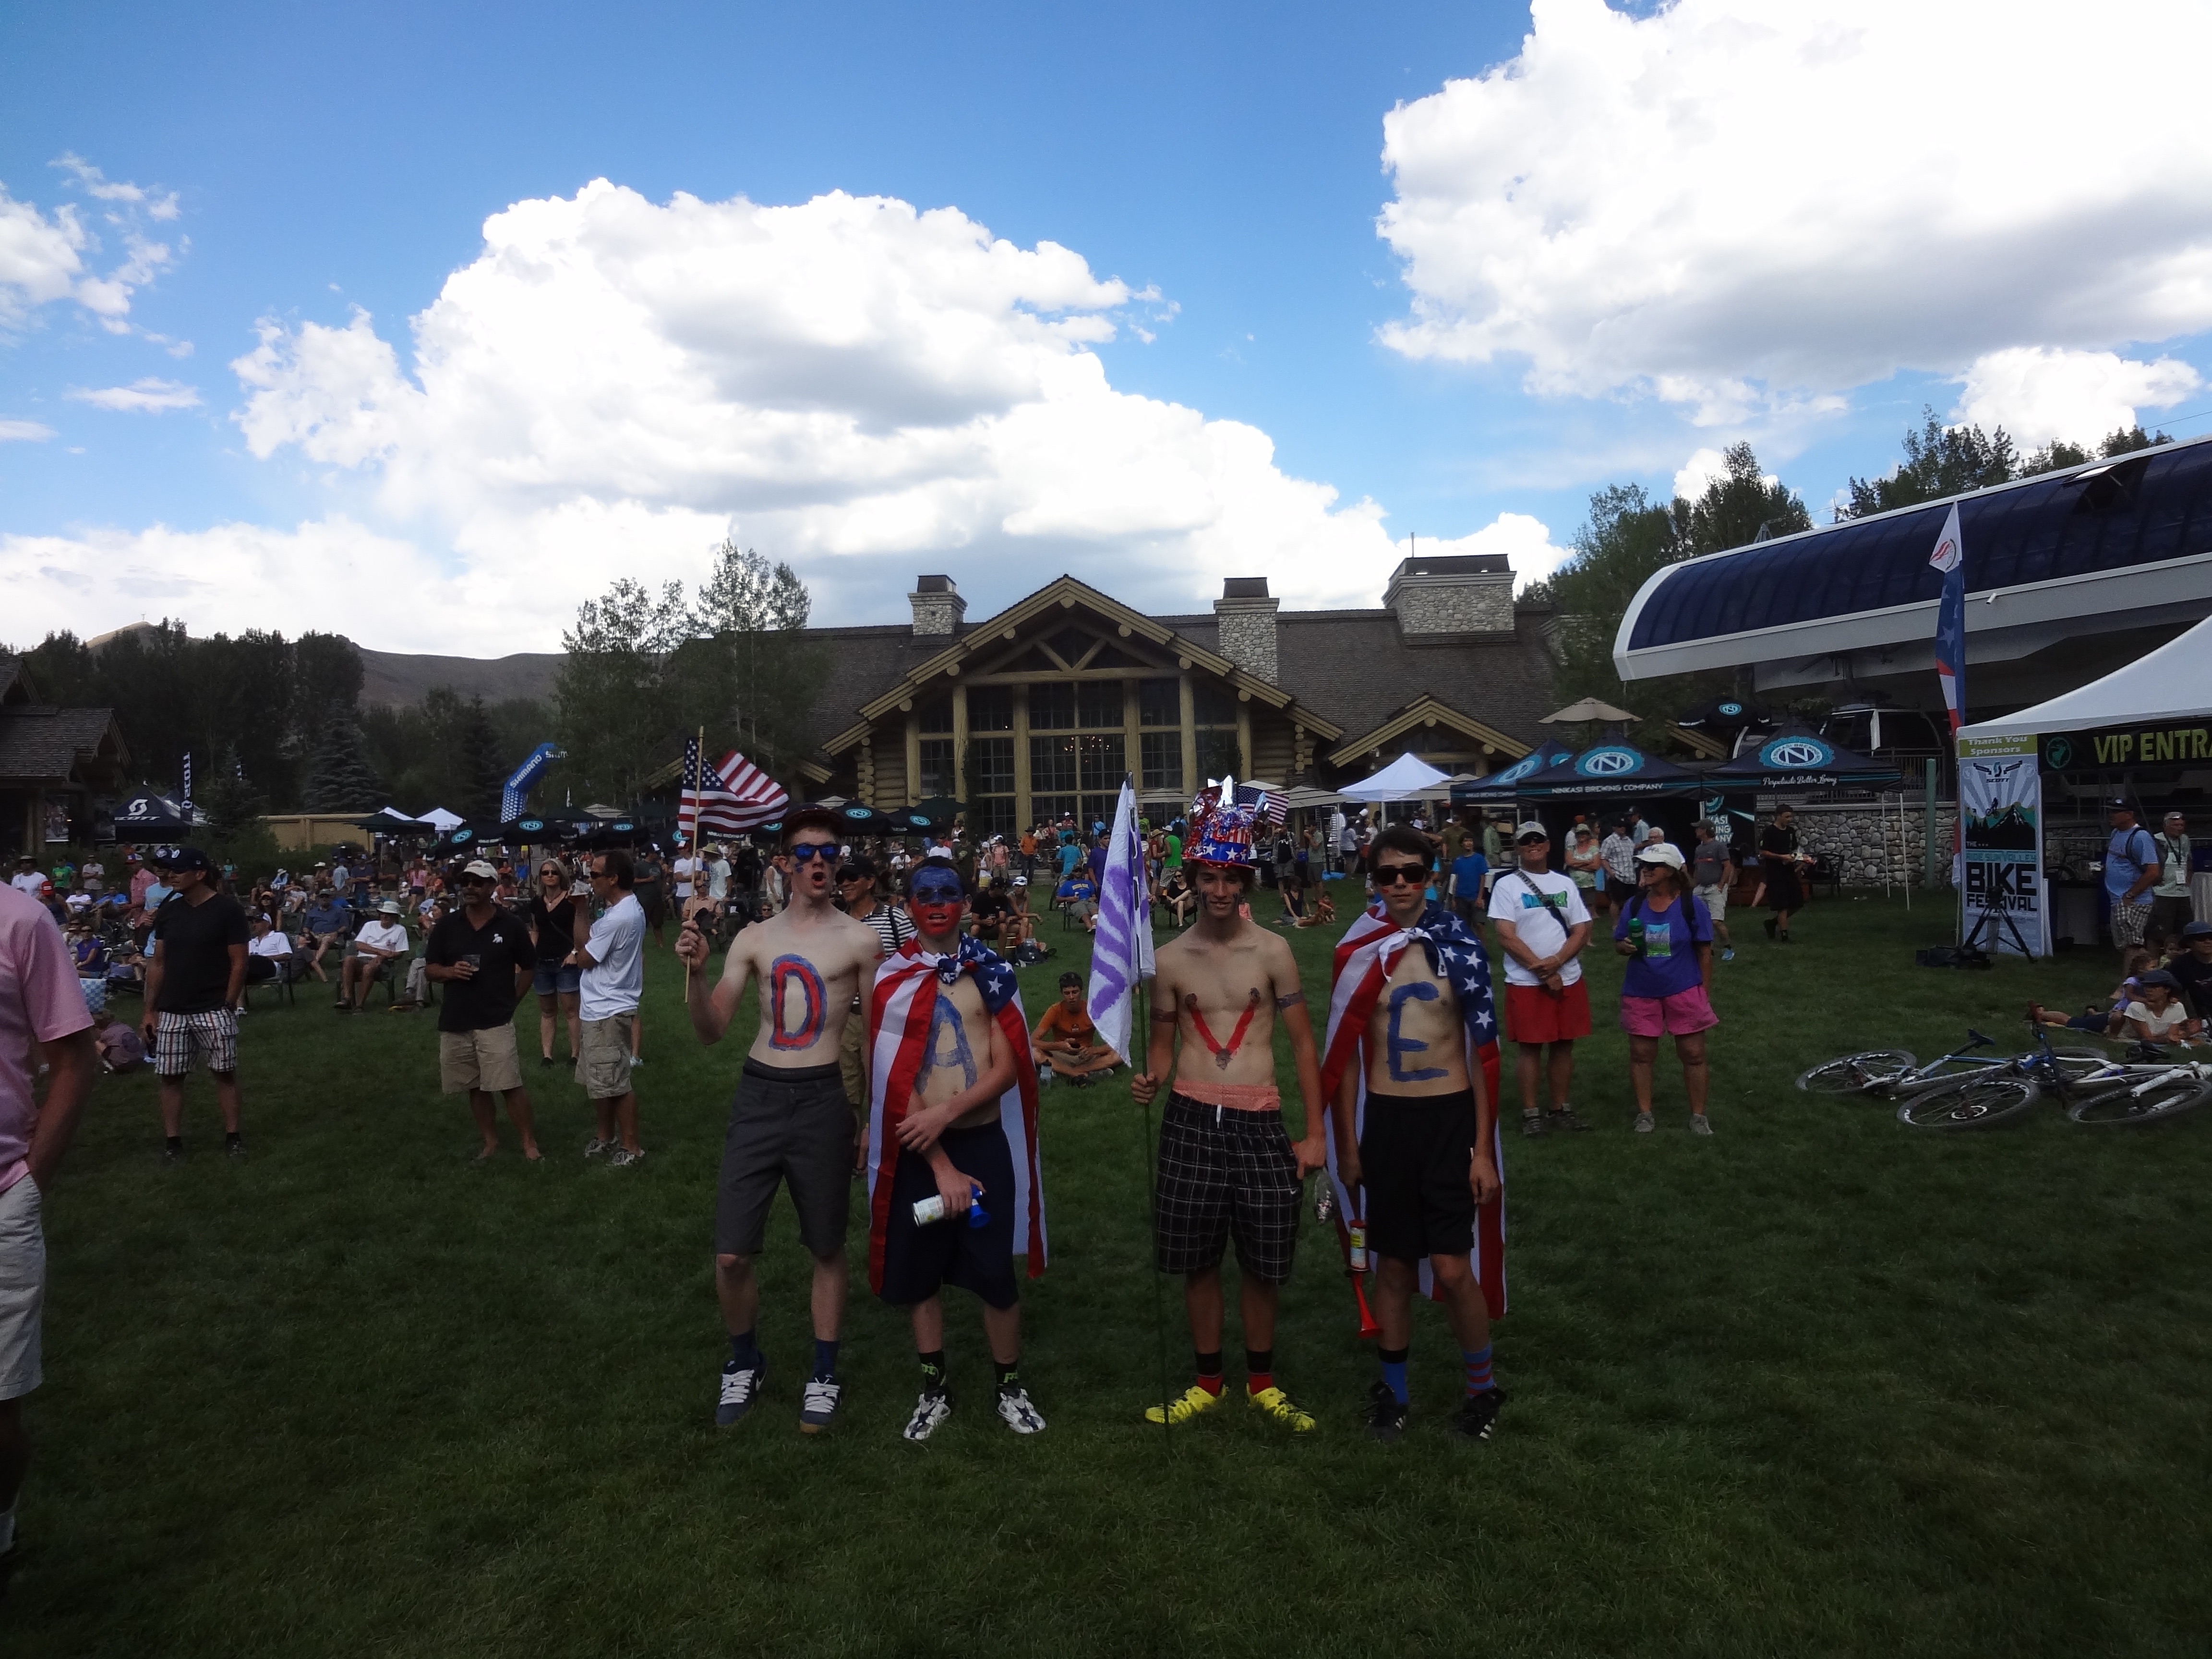
crowd, race, festival, sports, day, endurance, fair, endurance sports